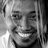
Emotion: happy